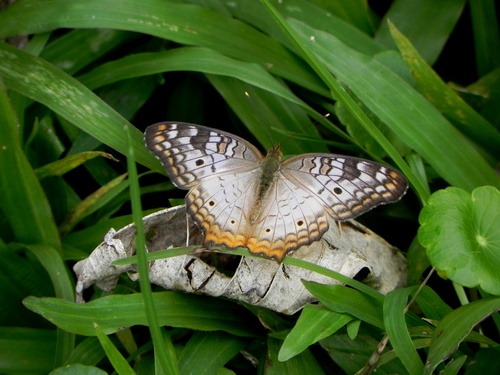
Scientific name: Anartia jatrophae
Common name: White peacock
Family: Nymphalidae
Order: Lepidoptera
Pollinator type: Primary pollinator
Habitat: Gardens, parks, and open areas
Geographic range: Southern United States to Argentina
Conservation status: Least Concern